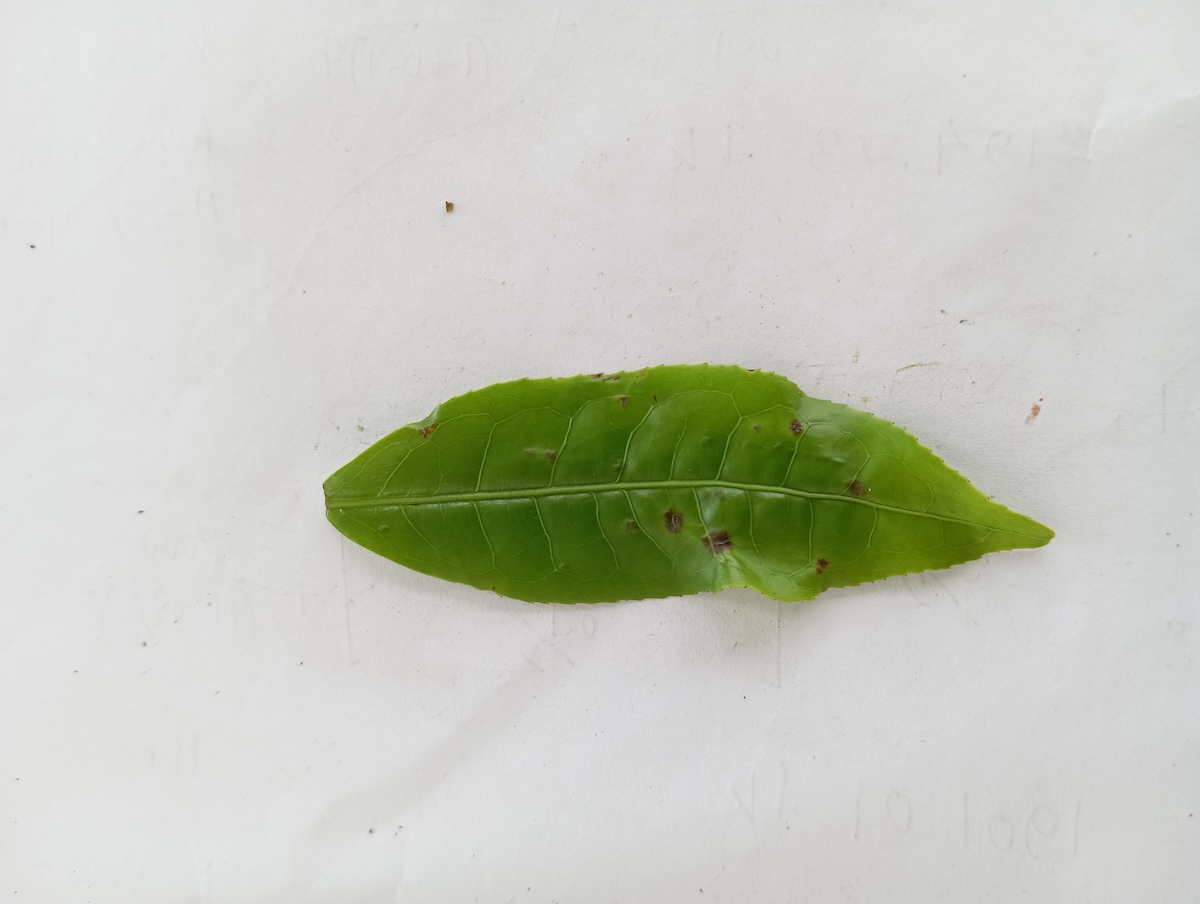
Label: Helopeltis